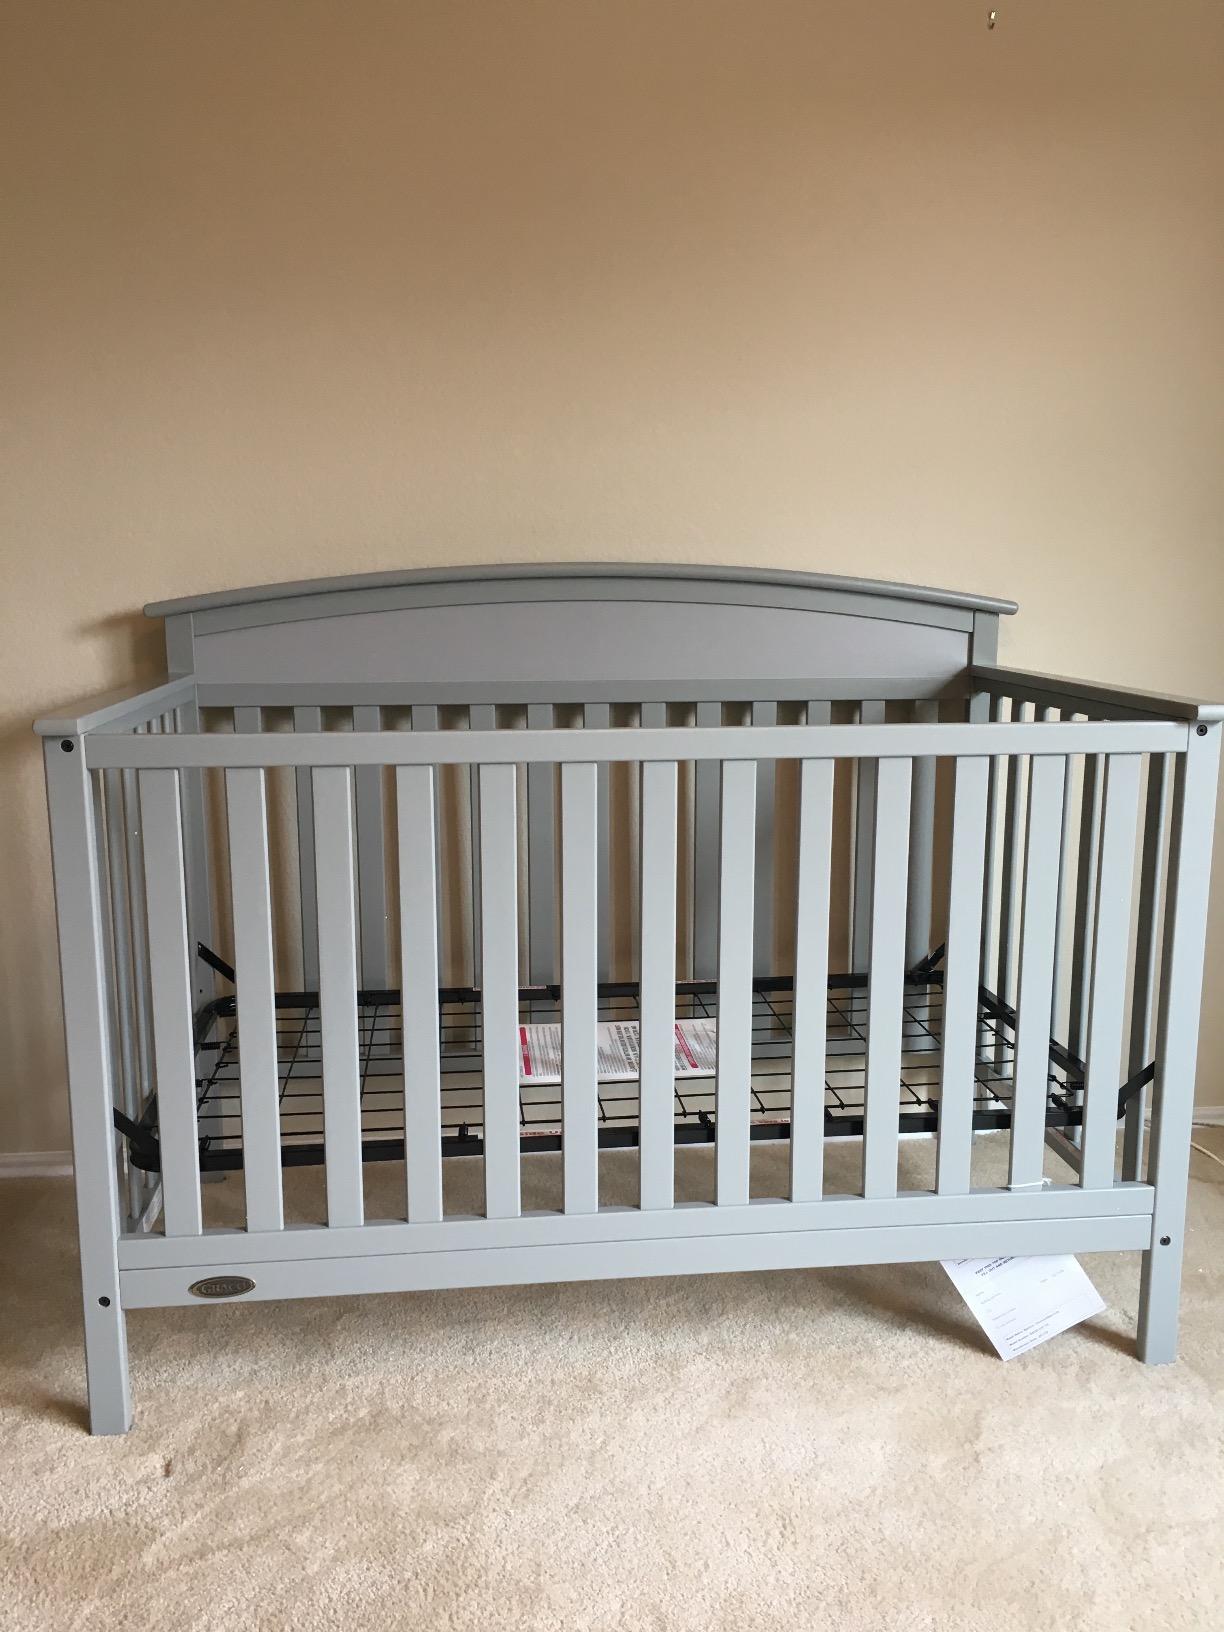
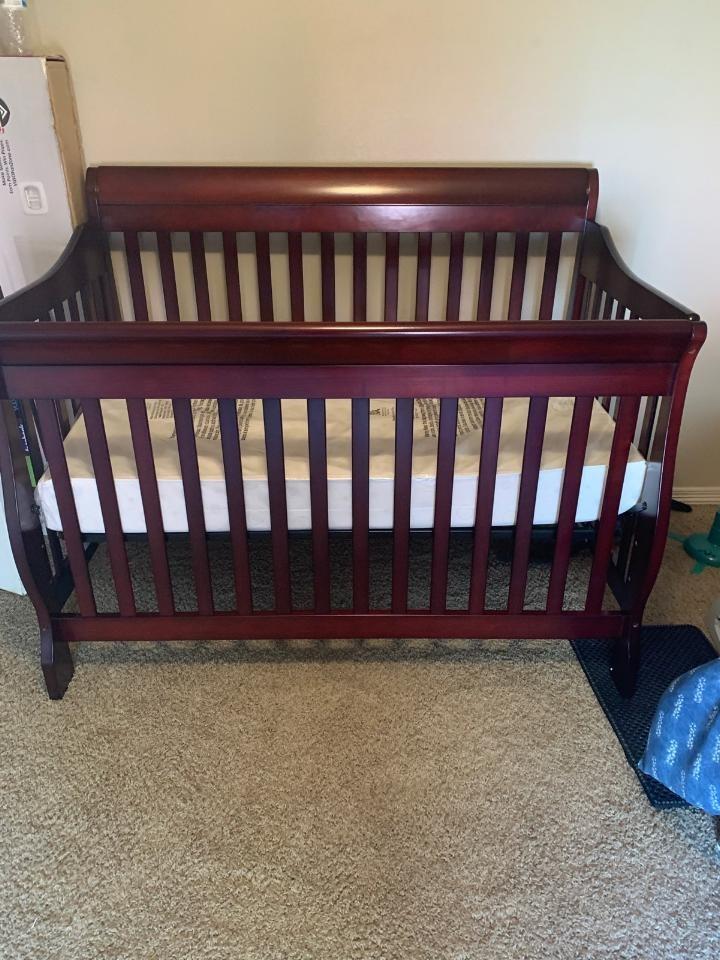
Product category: products_crib
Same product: no